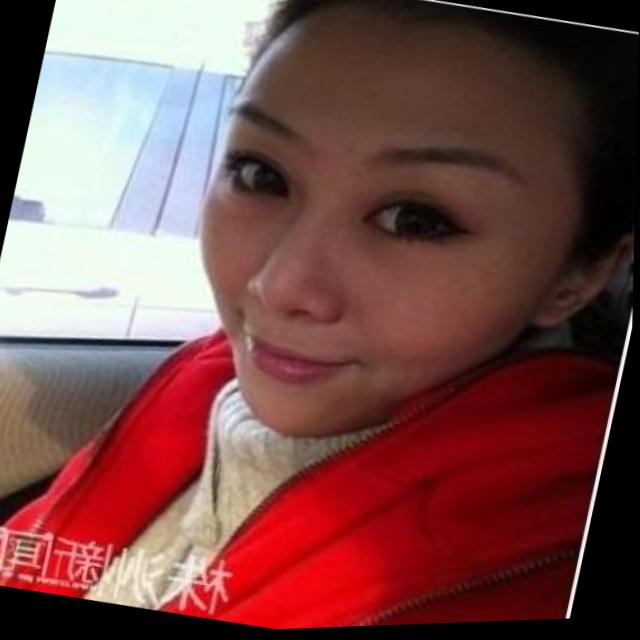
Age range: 21-44